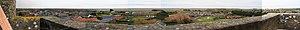
Vue sur le bourg de Saint-Germain-sur-Ay du Clocher de l'Eglise ERNOUF Guillaume
L'église Saint-Germain est située à Saint-Germain-sur-Ay dans le département français de la Manche. Elle date du XIIᵉ siècle et fait l'objet, avec son cimetière, d'une inscription au titre des monuments historiques par arrêté du 12 août 1946.